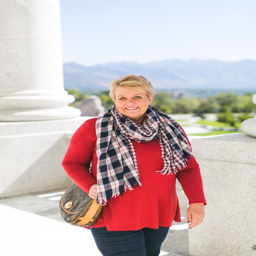
take a basic dress or sweater throw on a scarf , you can have an entirely different look .